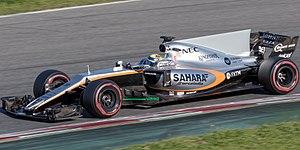
La Force India VJM10 est la monoplace de Formule 1 engagée par Force India dans le cadre du championnat du monde de Formule 1 2017. Elle est pilotée par le Mexicain Sergio Pérez et par le Français Esteban Ocon. Le pilote-essayeur est le Mexicain Alfonso Celis Jr.